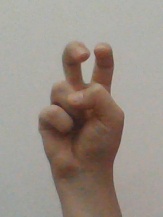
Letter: toot